DKW F8

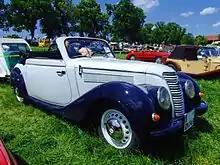
DKW F8 Cabriolet.

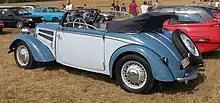
DKW F8 Cabriolet viewed from behind

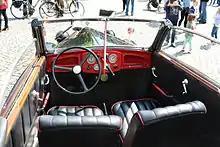
DKW F8 Cabriolet, interior

The base ‘Reichsklasse’ model had the two-stroke twin-cylinder engine from its predecessor, but fractionally bored out. Engine capacity was now 589 cc. Claimed output and top speed were as before at and and .